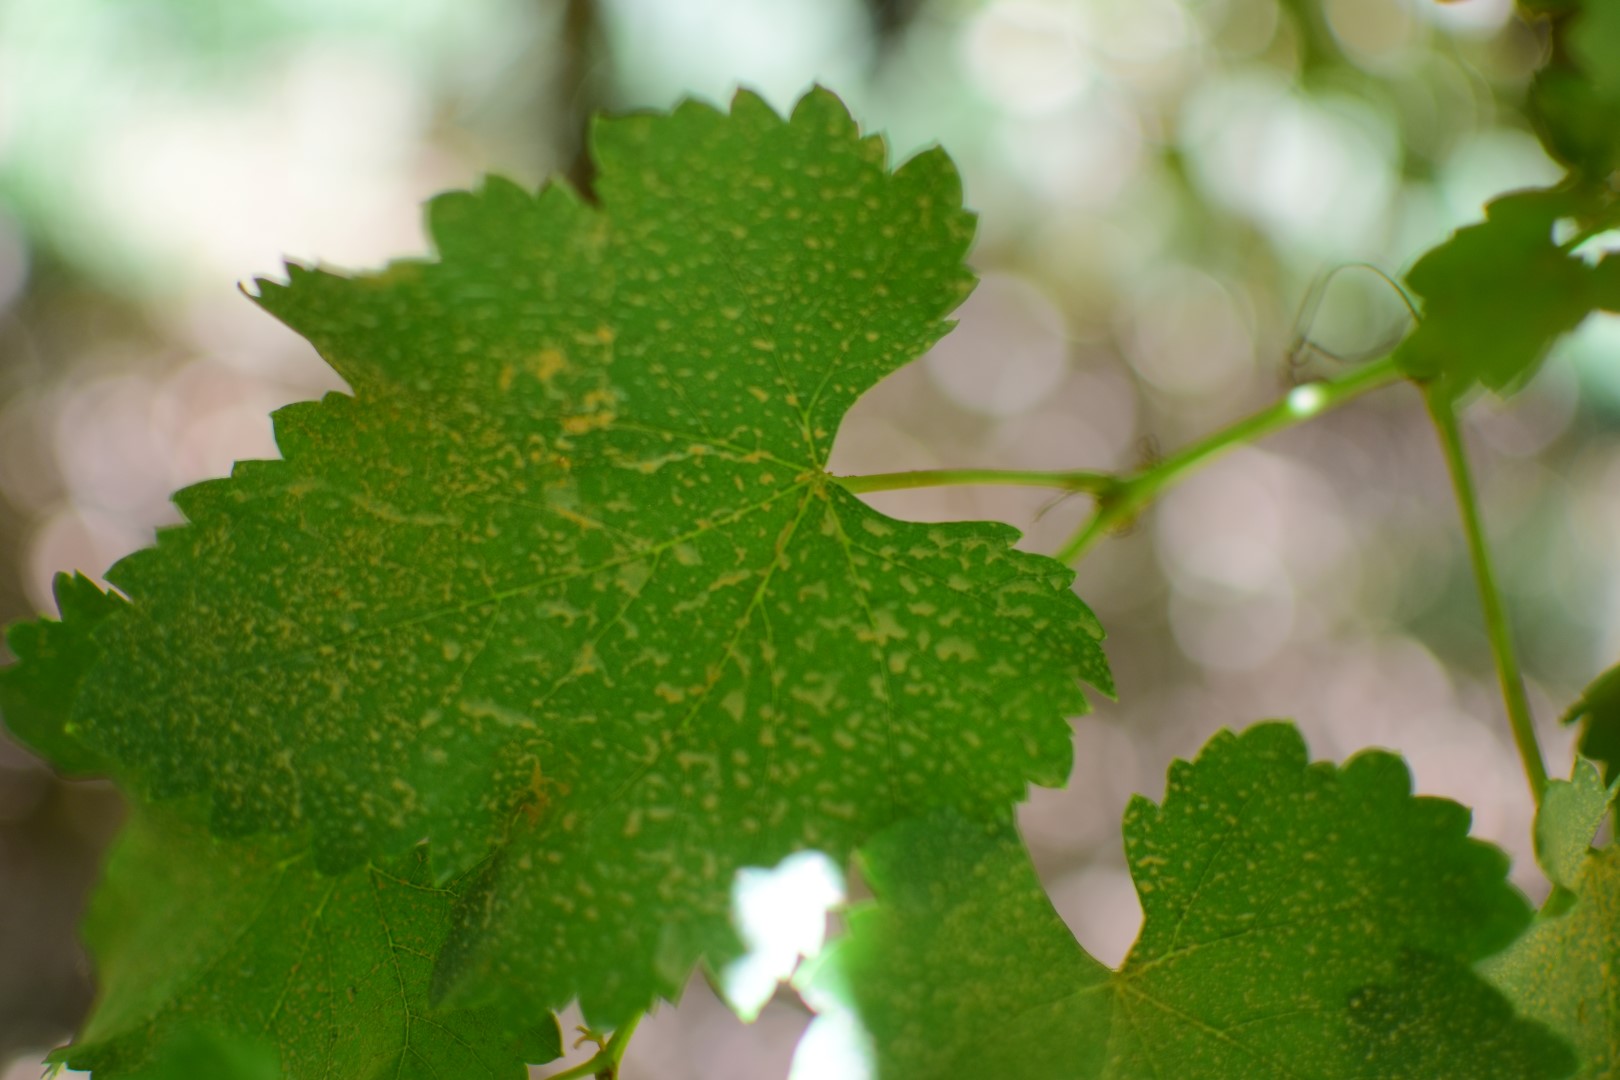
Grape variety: Frinsi